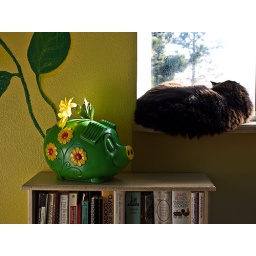
The black cat takes in a bit of sun while the painted pig looks on.